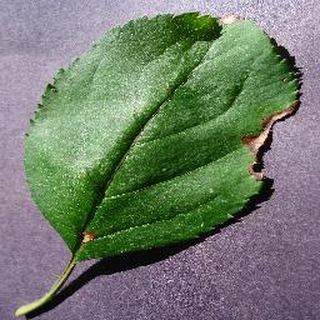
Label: apple_black_rot